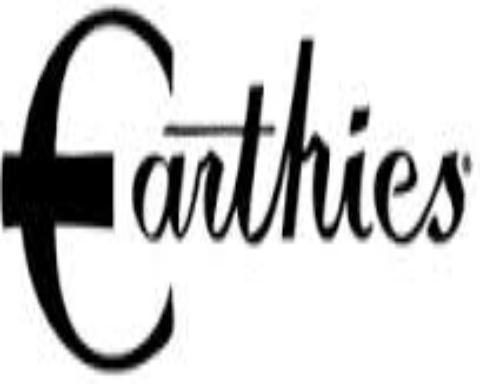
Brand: Earthies
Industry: Clothes